Manila galleon

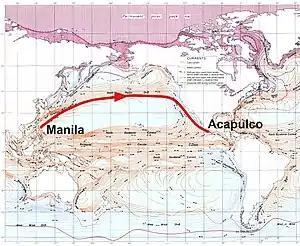
Northerly trade route as used by eastbound Manila galleons

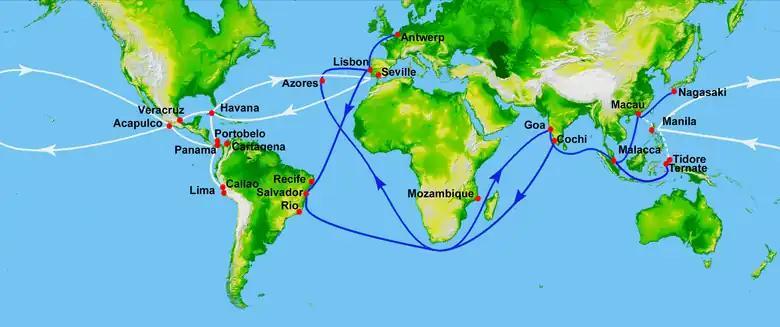
White represents the route of the Manila galleons in the Pacific and the flota in the Atlantic. (Blue represents Portuguese routes).

To settle and trade with these islands from the Americas, an eastward maritime return path was necessary. The Trinidad, which tried this a few years later, failed. In 1529, Álvaro de Saavedra Cerón also tried sailing east from the Philippines, but could not find "westerlies" across the Pacific. In 1543, Bernardo de la Torre also failed. In 1542, however, Juan Rodríguez Cabrillo helped pave the way by sailing north from Mexico to explore the Pacific coast, reaching just north of the 38th parallel at the Russian River. The frustration of these failures is shown in a letter sent in 1552 from Portuguese Goa by the Spanish missionary Francis Xavier to Simão Rodrigues asking that no more fleets attempt the New Spain–East Asia route, lest they be lost.